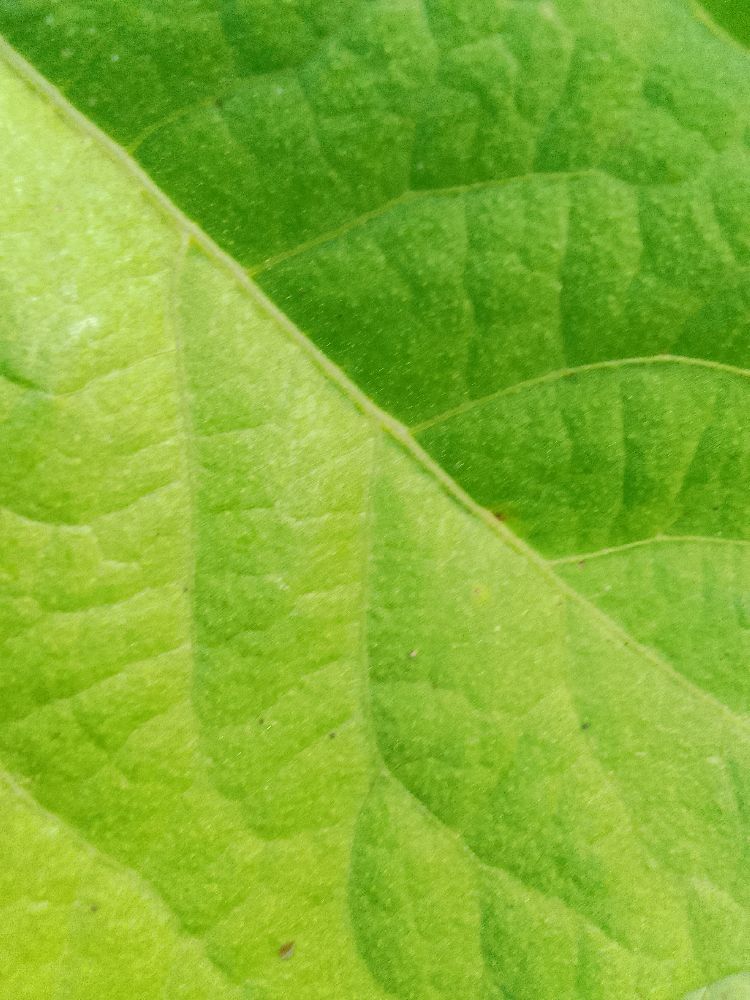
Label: healthy